Weston Colley

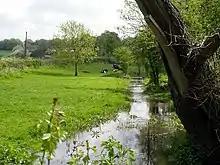
The River Dever at Weston Colley

Weston Colley is located entirely within the Dever Valley; the River Dever flows through the hamlet but briefly disappears under the tall Victorian railway-track embankment which separates Weston Colley from Micheldever. The busy main London (Waterloo) to Southampton railway still uses the line. There is one proper through-road (Weston Lane) in the hamlet, from Northbrook (Micheldever) at one end and toward Stoke Charity at the other. There is also a green lane (unsuitable for most road transport) from Micheldever Station.